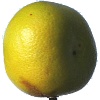
Label: pomelo_sweetie